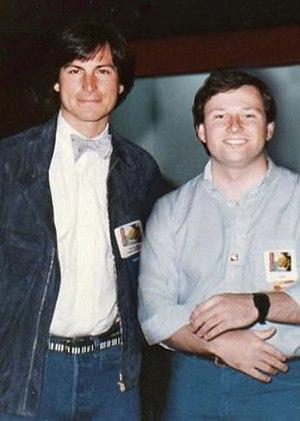
Wendell Brown est informaticien, entrepreneur et inventeur. Cet américain est surtout connu pour ses innovations dans les télécommunications, la technologie Internet, la cyber sécurité, le développement d’applications pour smartphone, et l’Internet des objets. Brown a créé plusieurs entreprises de technologie, notamment Teleo, LiveOps et eVoice.